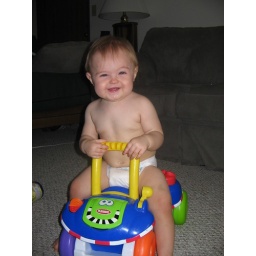
i can ride my car all around the house